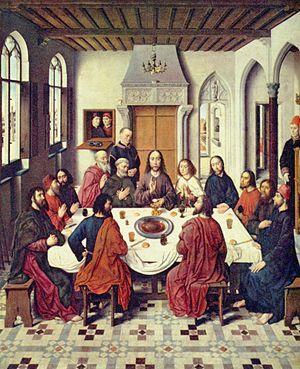
Dirk Bouts, ou Dieric Bouts, dit aussi Dirk Bouts le Vieux, est un peintre néerlandais actif à l'époque des primitifs flamands.
Les Noces de Cana est un tableau traditionnellement attribué à Jérôme Bosch. L’œuvre est exposée au musée Boijmans Van Beuningen de Rotterdam, aux Pays-Bas. Plusieurs copies de ce tableau sont connues. Jusqu'à récemment, l'exemplaire exposé au musée Boijmans était considéré comme étant l'original. Cependant, une analyse dendrochronologique a démontré qu'il n'avait pas pu être peint avant 1544, plus de trente ans après la mort de l'artiste. Frédéric Elsig propose de l'attribuer à un élève de Bosch, Gielis Panhedel.